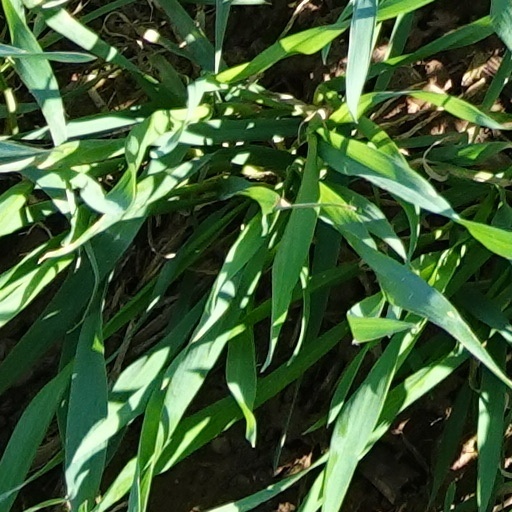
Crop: wheat